Community of Madrid

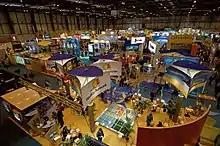
Madrid Trade Fair

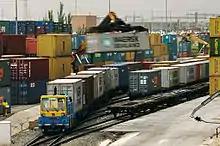
Coslada Dry Port

Like the rest of autonomous communities, the Community of Madrid is organized politically within a parliamentary system; that is, the head of government—known as the "president"—is dependent on the direct support from the autonomous legislature, whose members elect him by a majority.